Anticimex

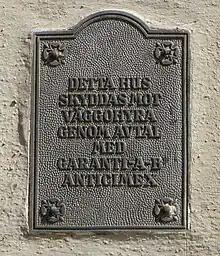
Former headquarters of Anticimex in Skeppsbron, Stockholm. The text translates to "This house is protected against wall pests through contract with Guarantee-A-B Anticimex".

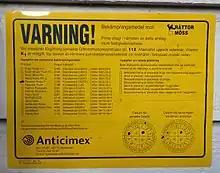
Swedish warning for Anticimex rat poison.

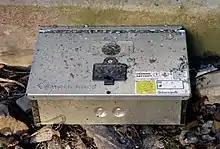
Trap containing Anticimex rat poison.

Anticimex is an international modern pest control company. Anticimex means "Against bed bugs". Anticimex is mainly owned by EQT AB and have subsidiaries in 21 countries.